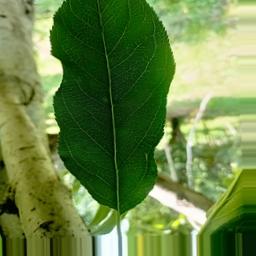
Label: Healthy